Rob Vincent

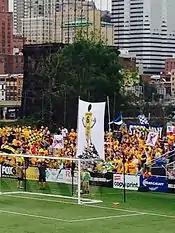
Tifo honouring Vincent during the 2015 US Open Cup match against D.C. United

On 14 March 2014, it was announced that Vincent would be returning for the 2014 USL Pro season after an impressive rookie campaign. About resigning Vincent, Riverhounds head coach Justin Evans said, "Robbie Vincent has had the most impressive off-season body of work that I have seen in a very long time...I am excited to see how this work will translate onto the playing field throughout the season." During Vincent's second year with the club, he again scored three goals and tallied an assist in 28 league matches.